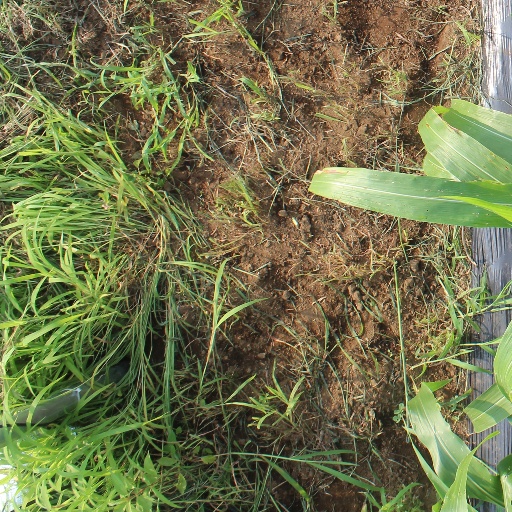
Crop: sorghum